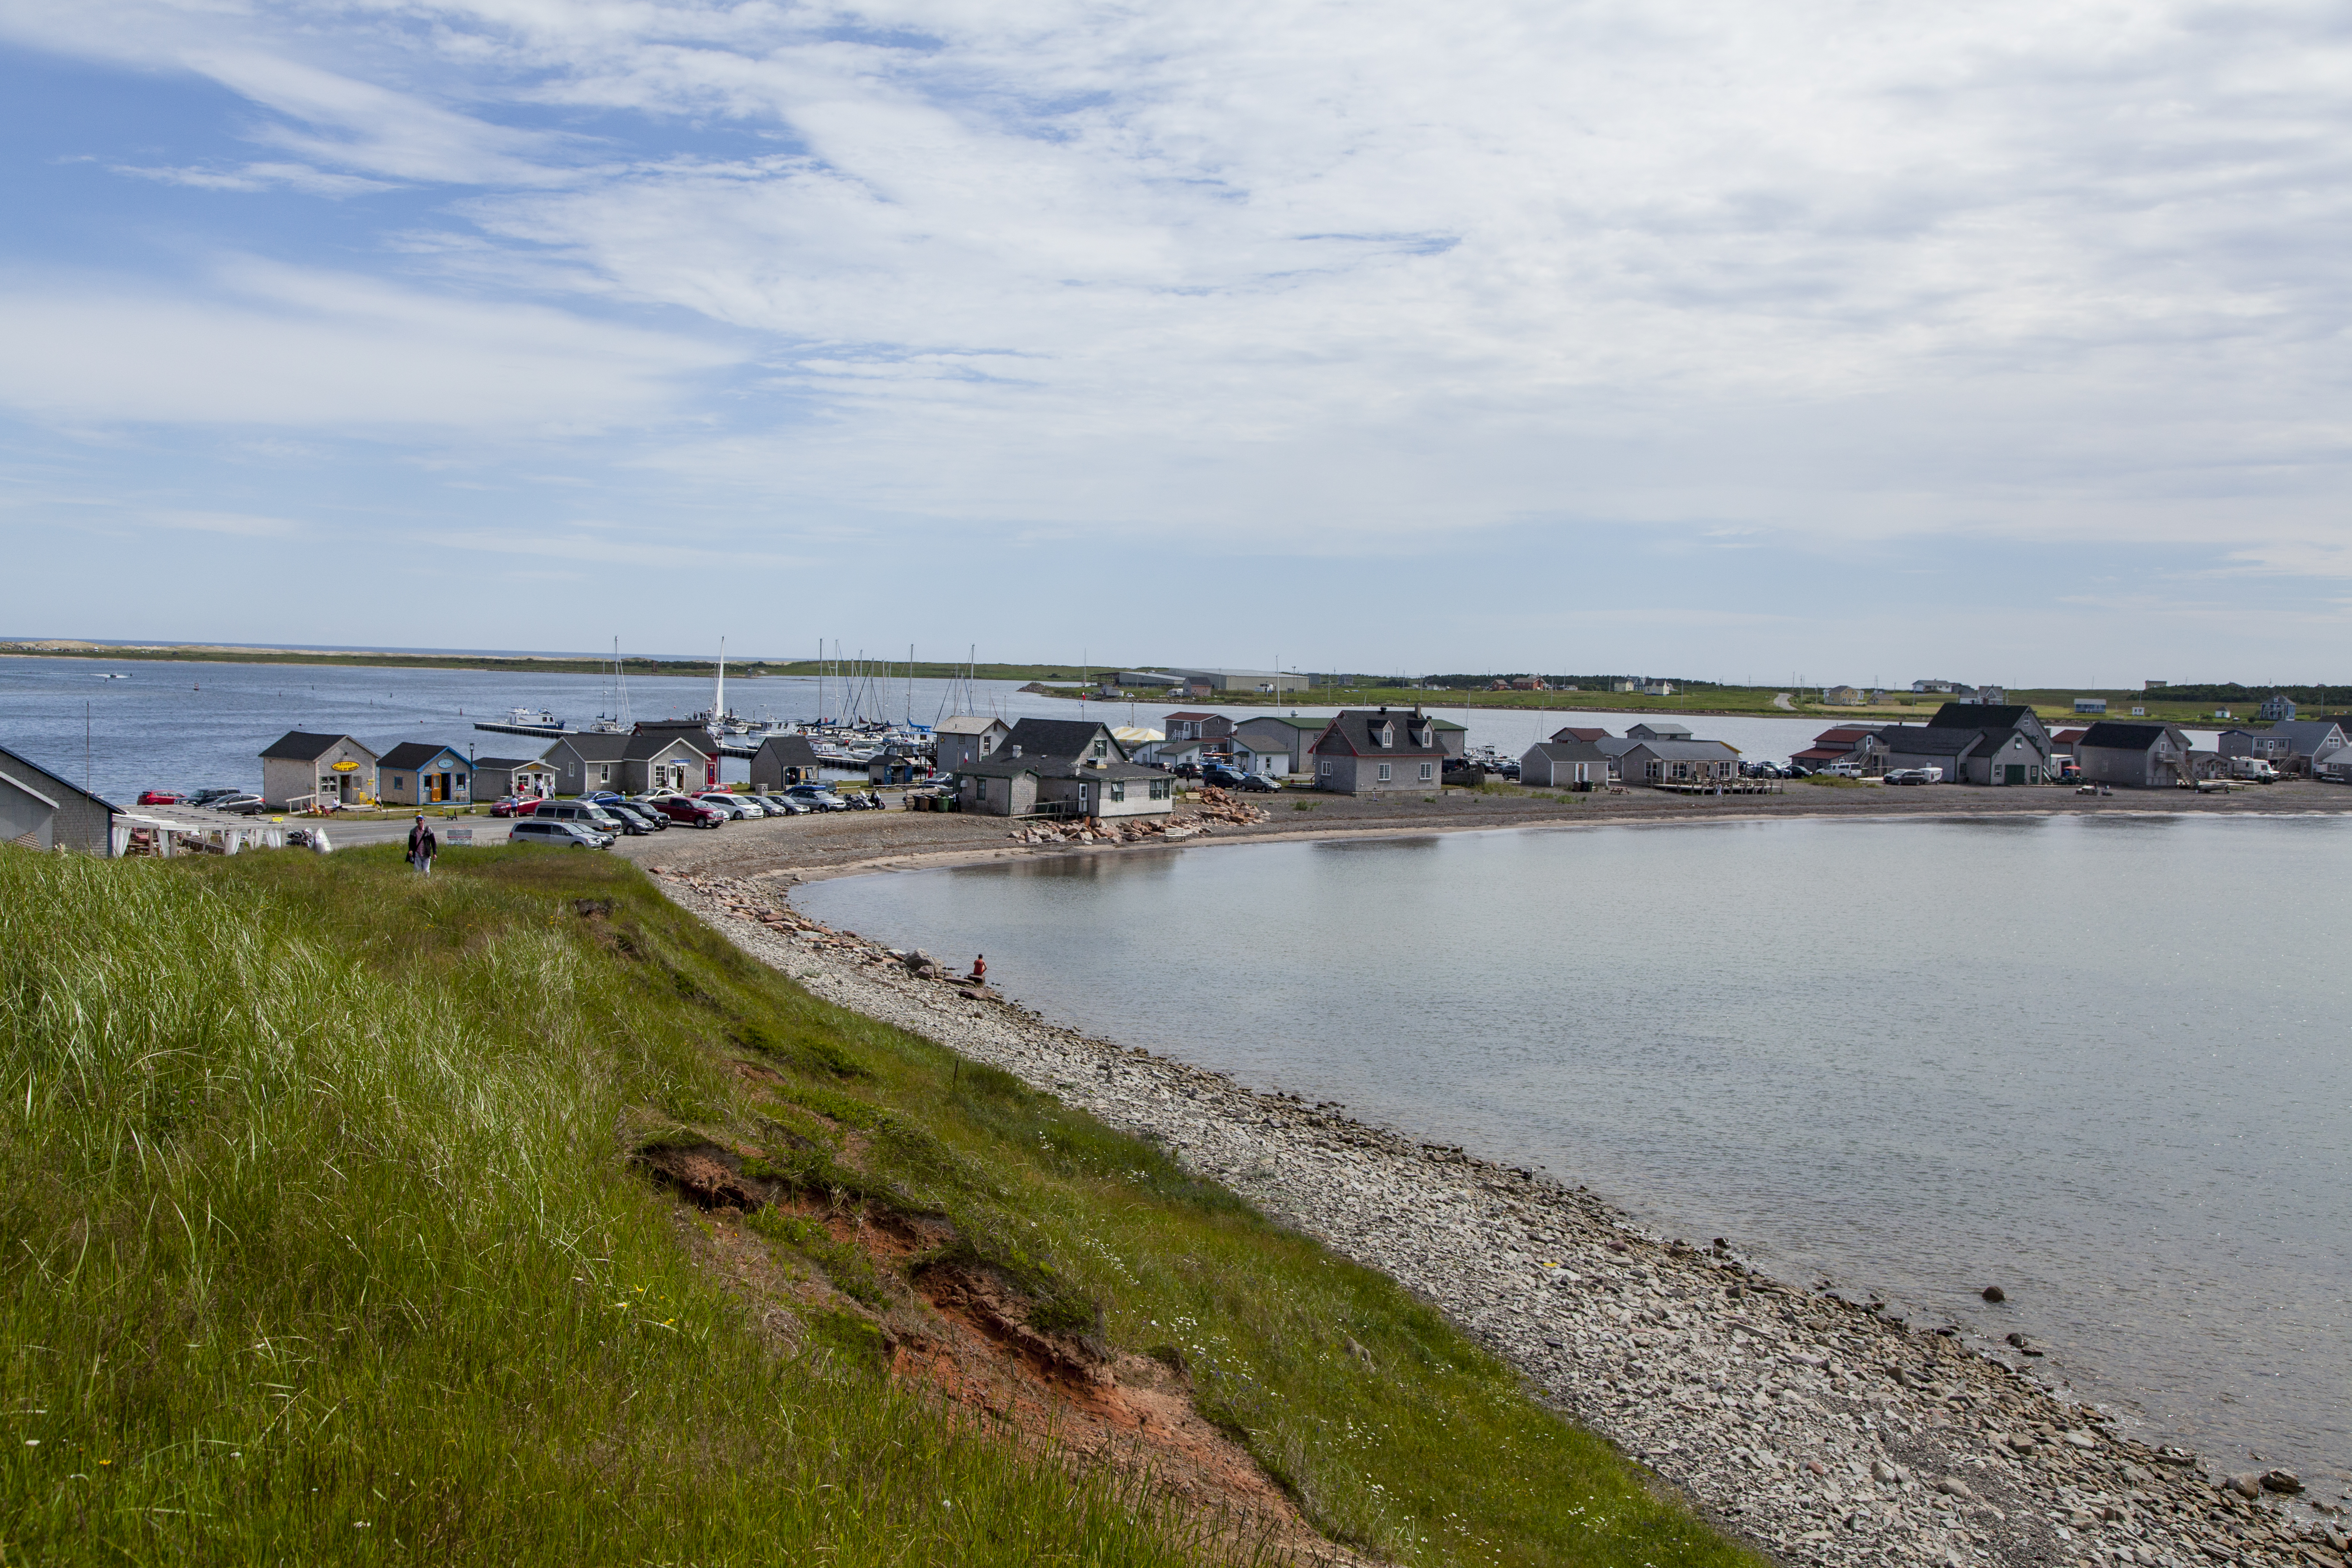
sea, island, ocean, golf, village, vacation, quebec, canada, coast, sky, waterway, shore, coastal and oceanic landforms, bay, bank, water, river, vehicle, beach, cloud, inlet, loch, estuary, wetland